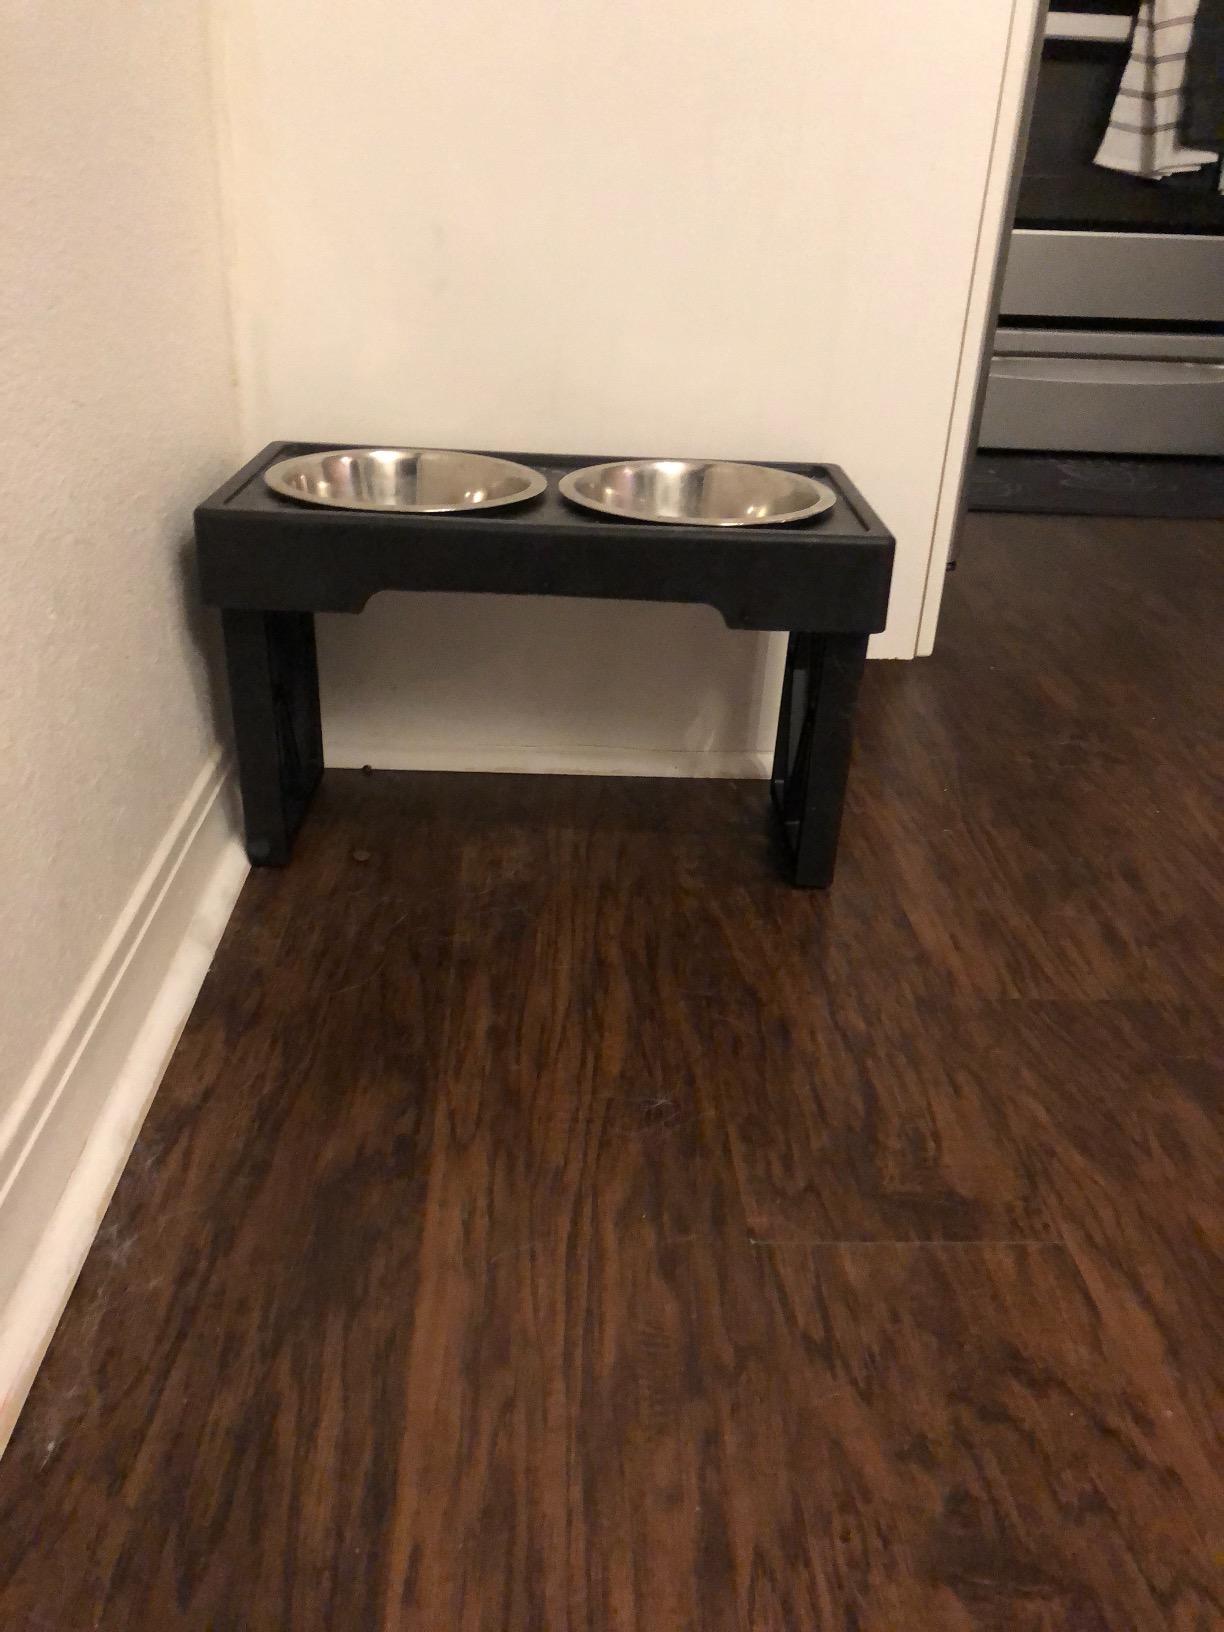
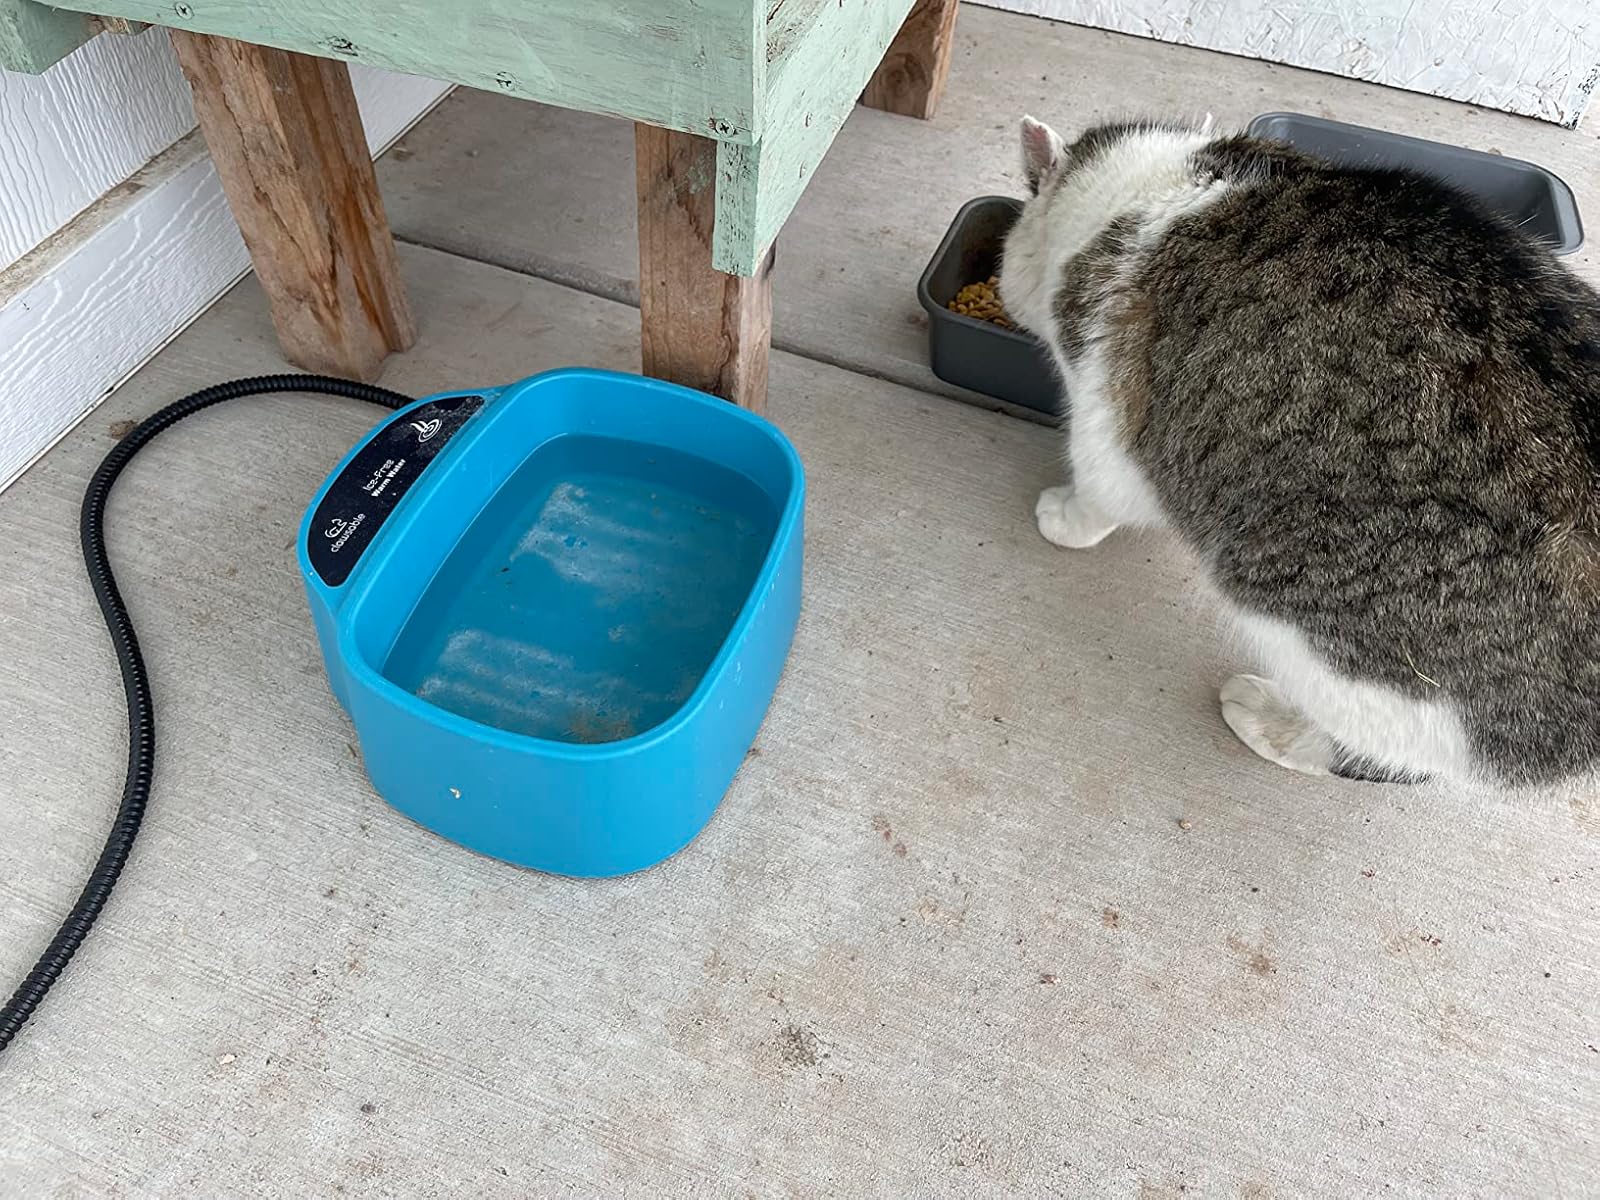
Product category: items_bowl
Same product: no